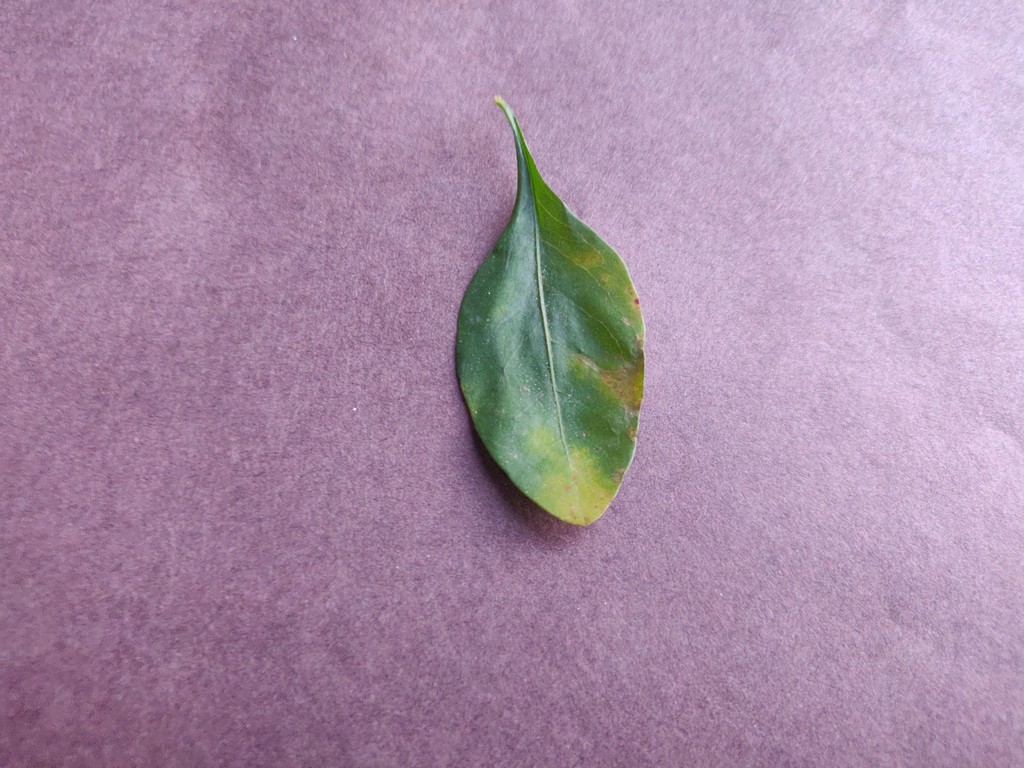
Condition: Unhealthy
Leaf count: single
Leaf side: front